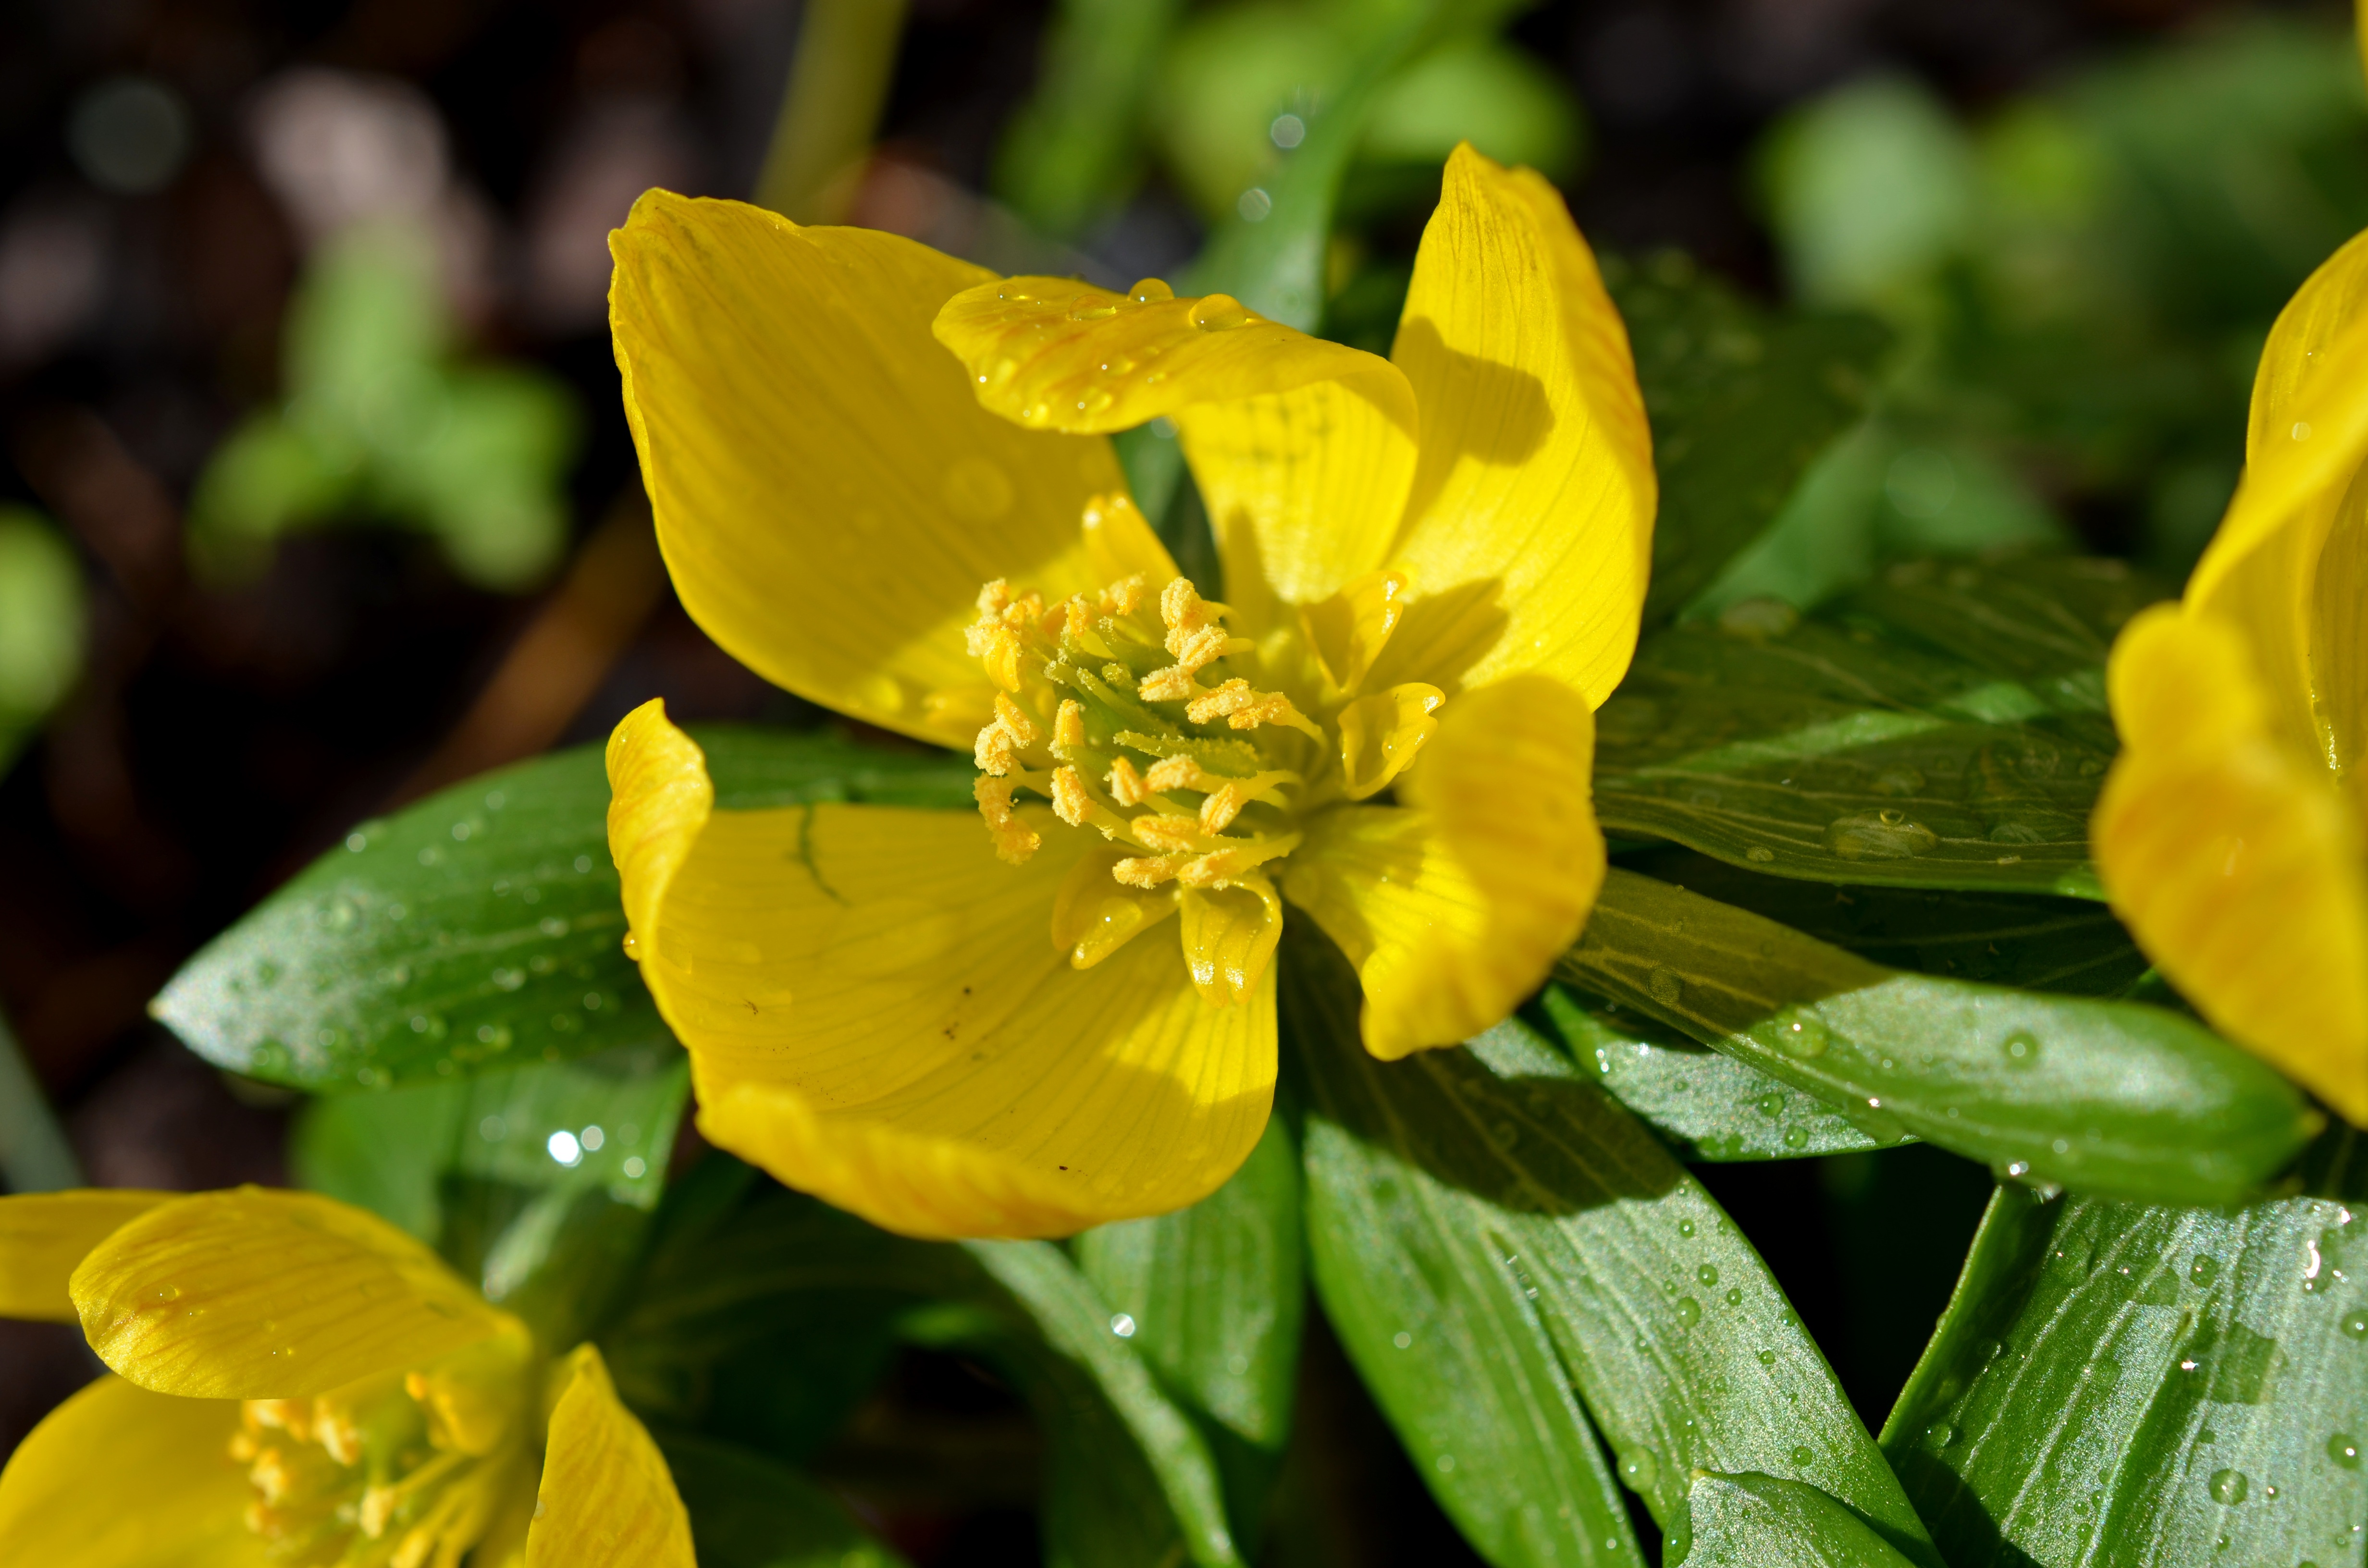
nature, blossom, plant, flower, petal, spring, macro, botany, yellow, close, flora, wildflower, flowers, close up, evening primrose, macro photography, harbinger of spring, flowering plant, land plant, large flowered evening primrose, winterling